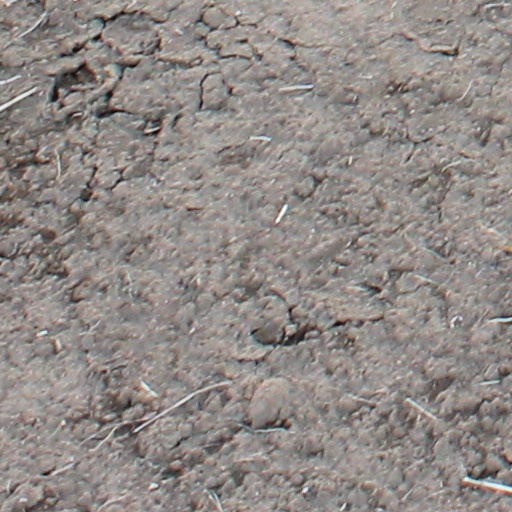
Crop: wheat